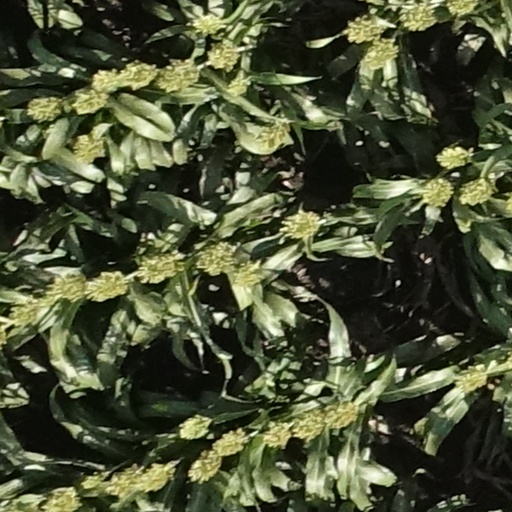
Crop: sorghum